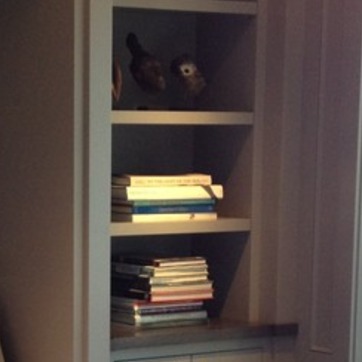
Material: paper